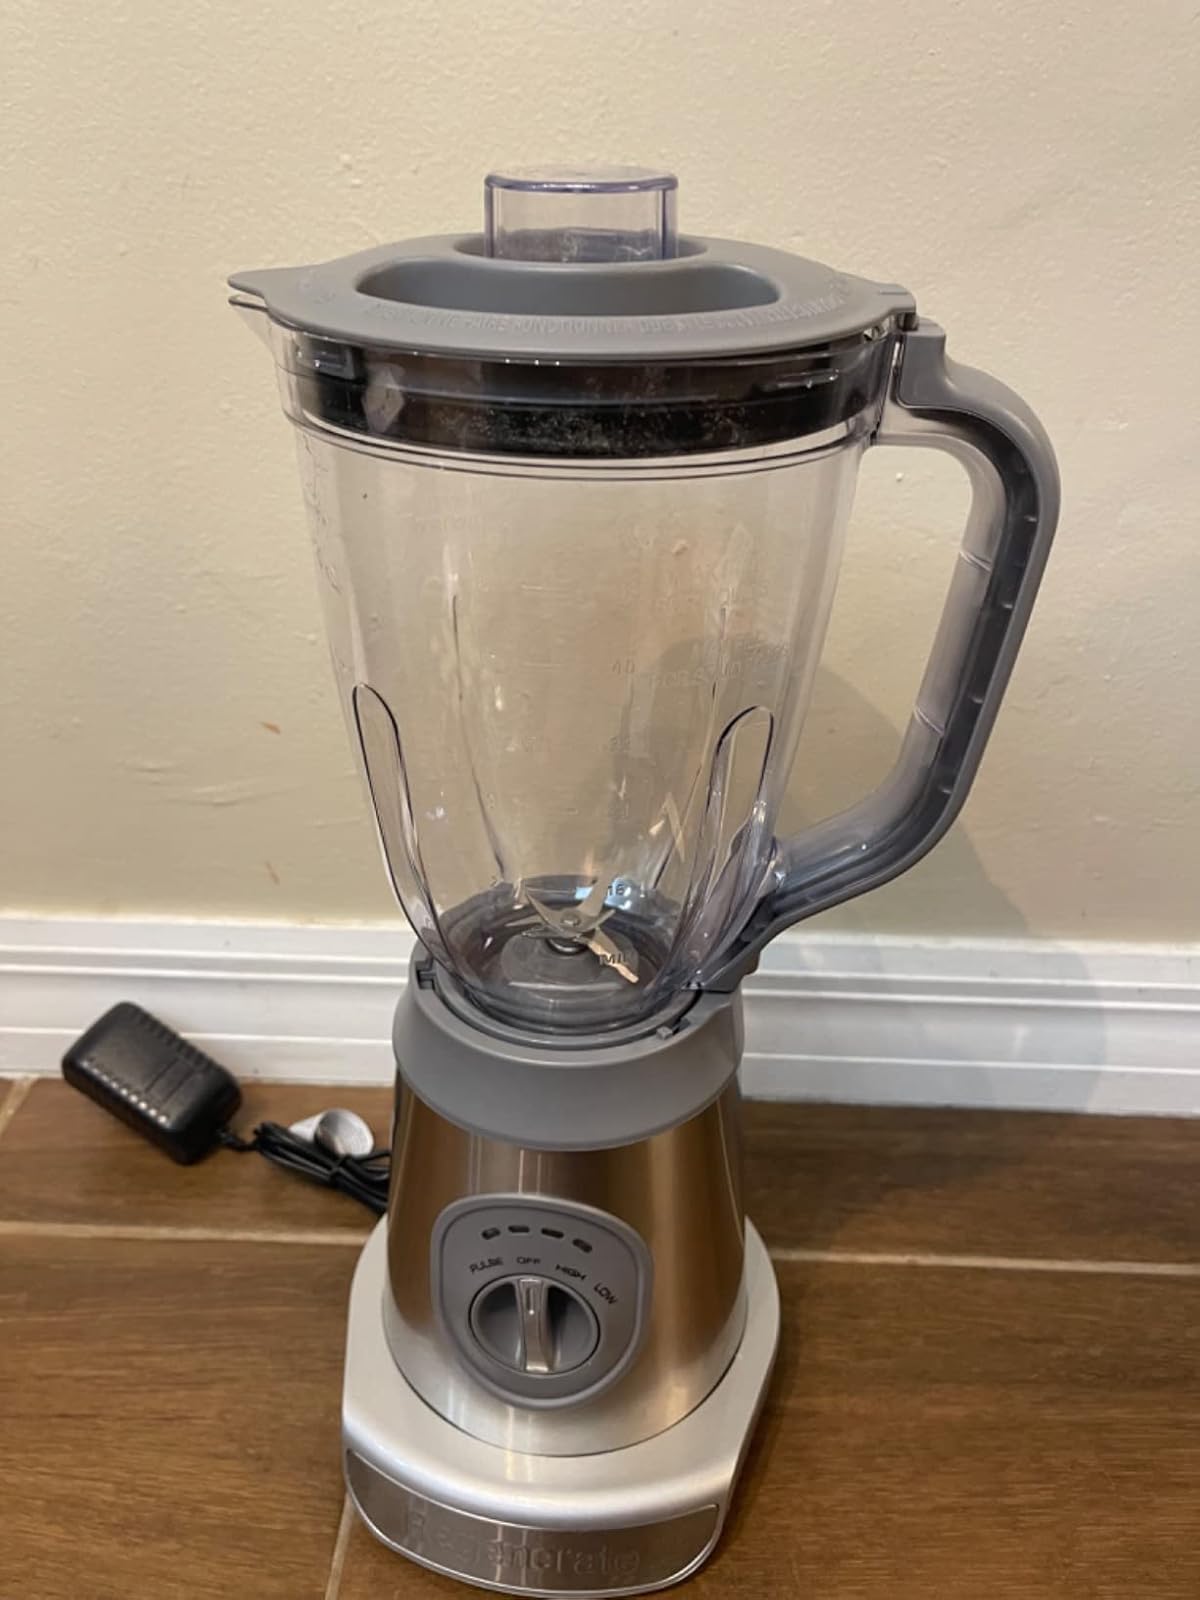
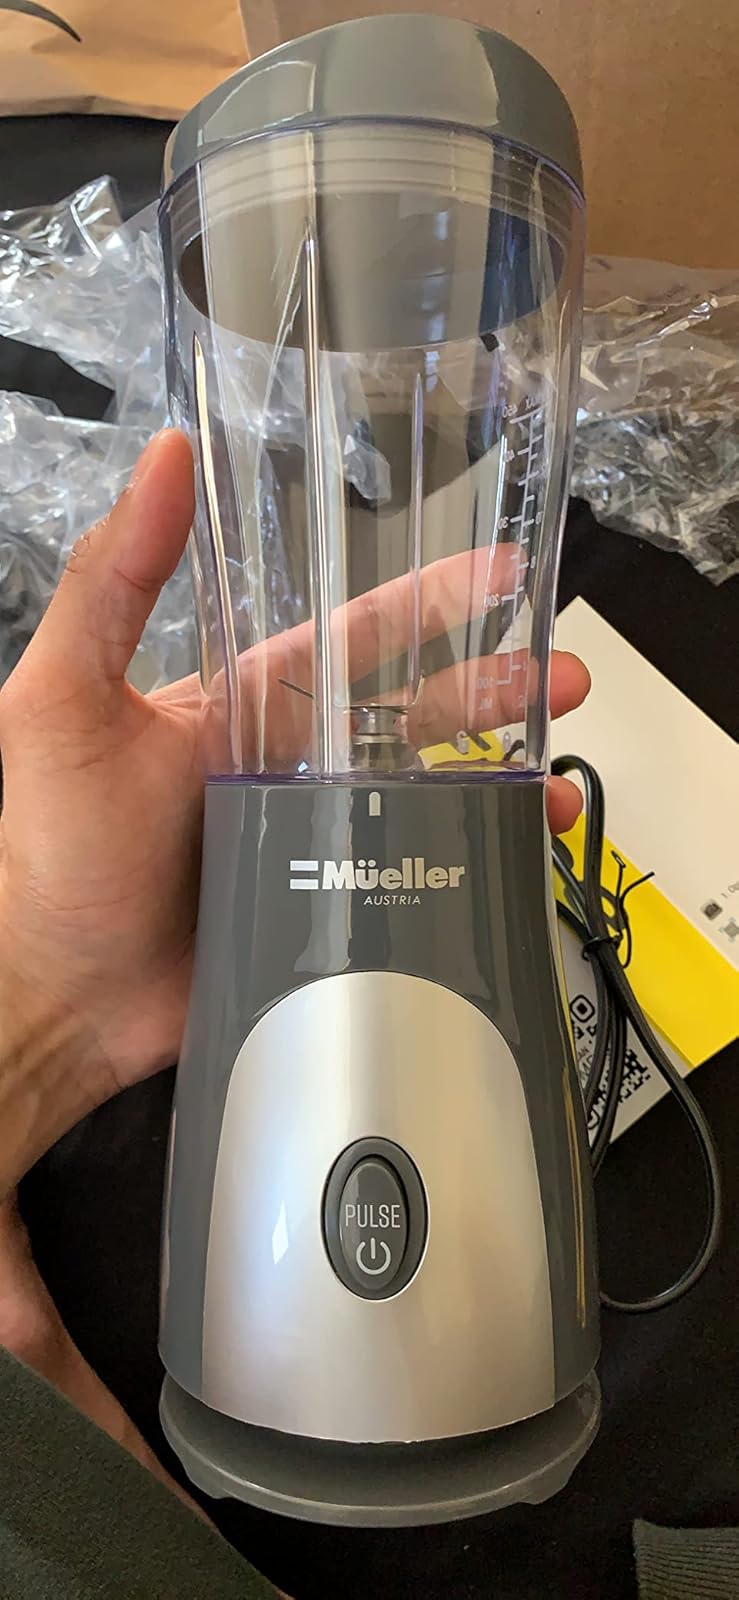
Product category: items_blender
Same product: no